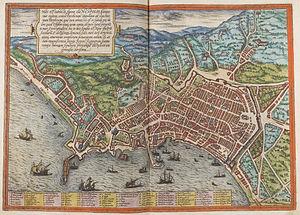
Le siège de Naples désigne un siège de la ville italienne de Naples qu a eu lieu en 1528, pendant la guerre de la Ligue de Cognac.